Bradford Thomas Wagner

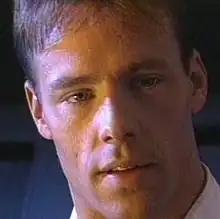
Wagner under his stage name, Tim Barnett, in "An Officer and His Gentlemen" (1995)

Bradford Thomas Wagner (March 31, 1968 – July 13, 2005) was an American real estate agent and former pornographic film actor who committed suicide while in police custody as a suspected serial rapist.